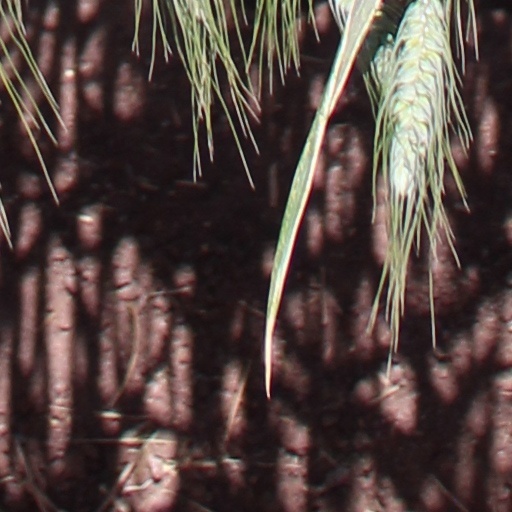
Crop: wheat